History of Essex

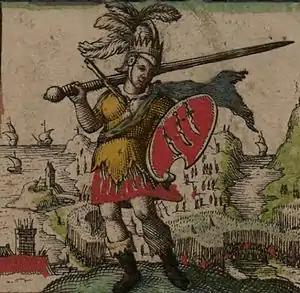
Illustration of Erkenwine by John Speed in c. 1612

The first Saxons to settle in Essex were likely mercenaries, contracted by the Romano-British to garrison the Saxon Shore fortifications that protected the east coast against sea-borne raiders. Late Roman military belt sets, dating to the early 5th century, have been discovered in Essex, concentrated in coastal areas, including those with known military associations such as Colchester and Othona.